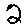
Label: 2